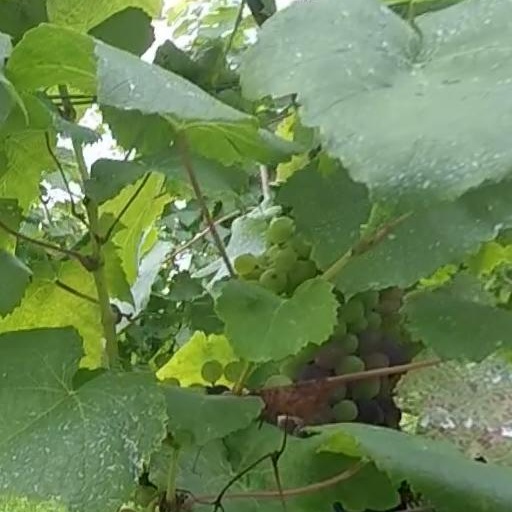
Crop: grape